History of Alabama

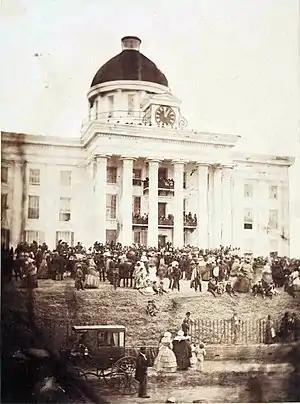
The inauguration of Jefferson Davis in Montgomery on February 18, 1861.

Governor Moore energetically supported the Confederate war effort. Even before hostilities began, he seized Federal facilities, sent agents to buy rifles in the Northeast and scoured the state for weapons. Despite some resistance in the northern part of the state, Alabama joined the Confederate States of America (CSA). Congressman Williamson R. W. Cobb was a Unionist and pleaded for compromise. When he ran for the Confederate congress in 1861, he was defeated. (In 1863, with war-weariness growing in Alabama, he was elected on a wave of antiwar sentiment.)